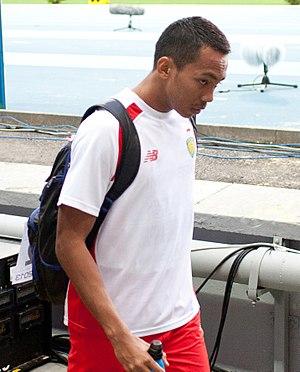
Sapwaturrahman est un athlète indonésien, spécialiste du sprint et du saut en longueur.